Nuribotoke

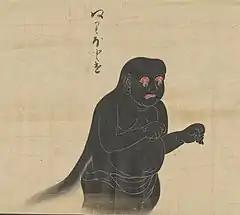
Nuribotoke ぬりぼとけ from Bakemono no e (化物之繪, c. 1700), Harry F. Bruning Collection of Japanese Books and Manuscripts, L. Tom Perry Special Collections, Harold B. Lee Library, Brigham Young University.

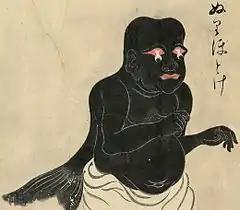
"Nuribotoke" (ぬりぼとけ) from the "Hyakkai Zukan" by Sawaki Suushi

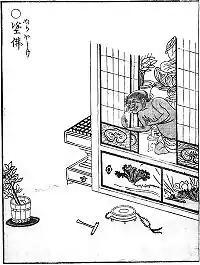
"Nuribotoke" (塗仏) from the "Gazu Hyakki Yagyō" by Sekien Toriyama

The is a yōkai found in Japanese yōkai emaki such as the "Hyakkai Zukan" by Sawaki Suushi. They are also depicted in the "Gazu Hyakki Yagyō" by Toriyama Sekien.